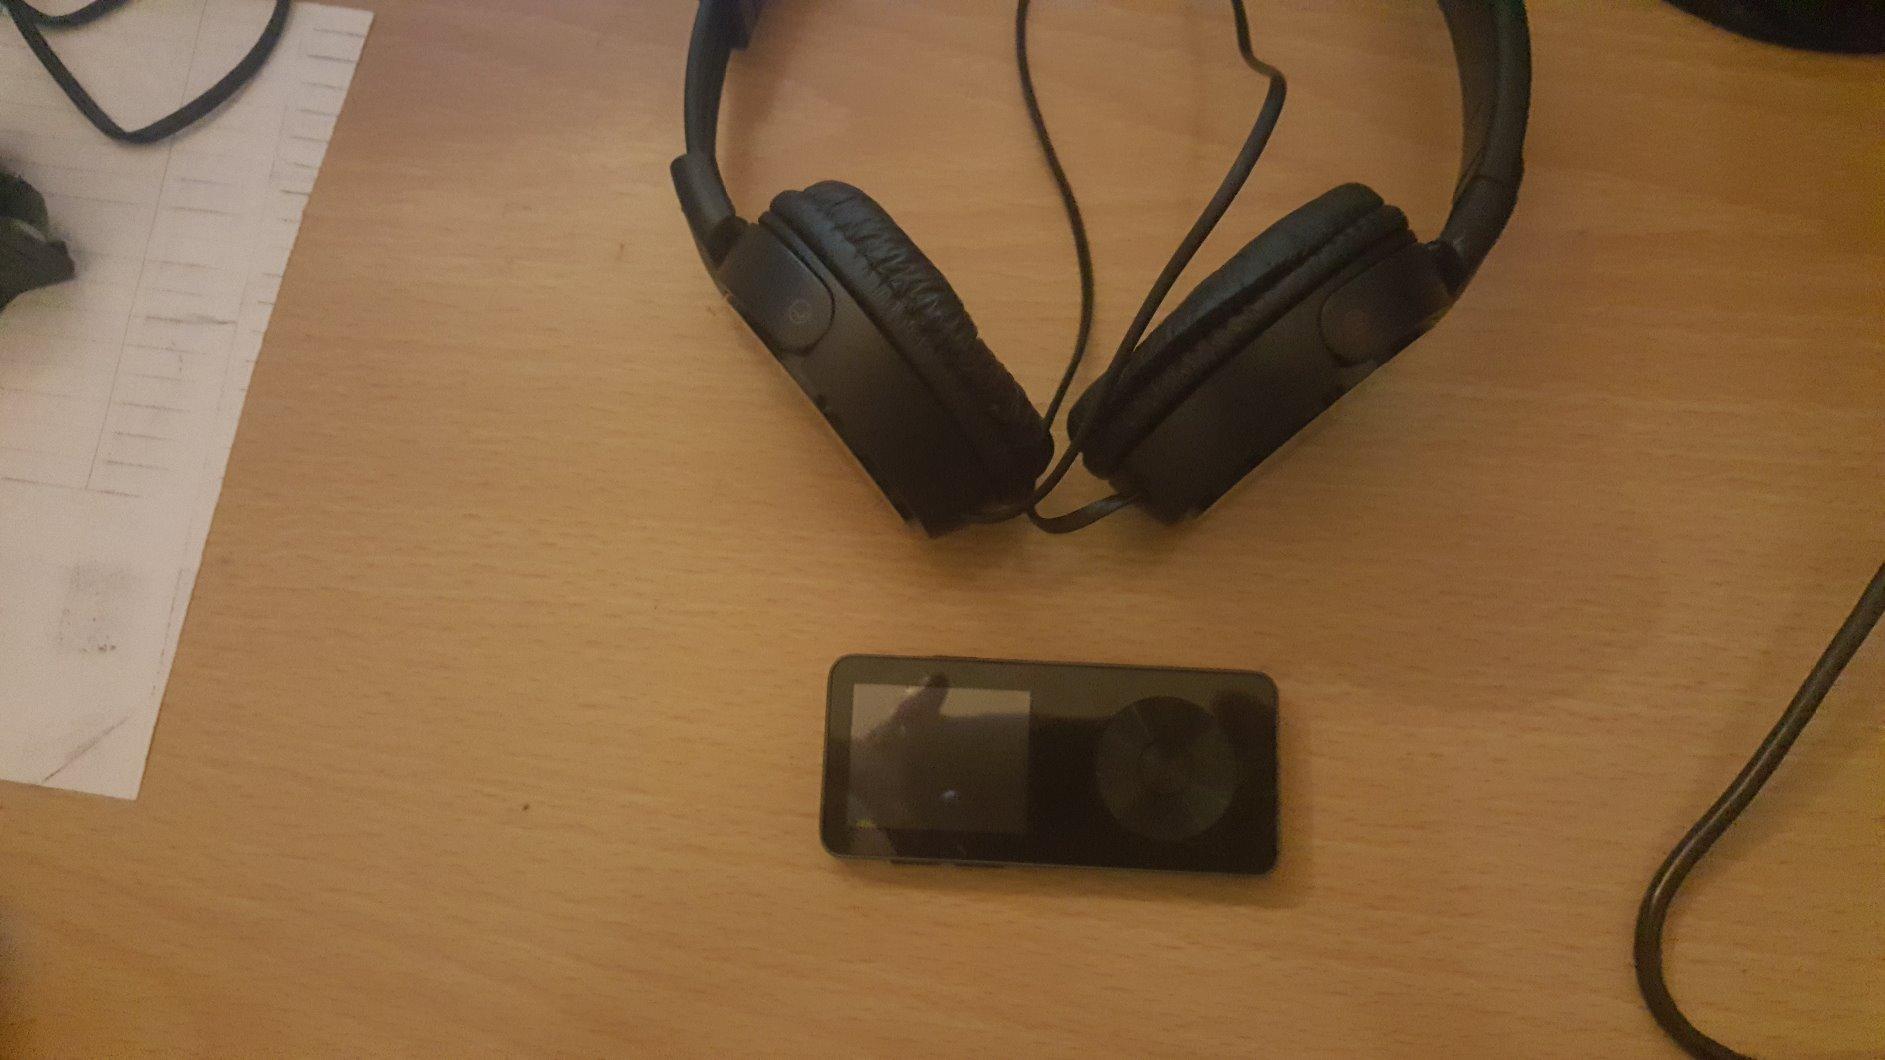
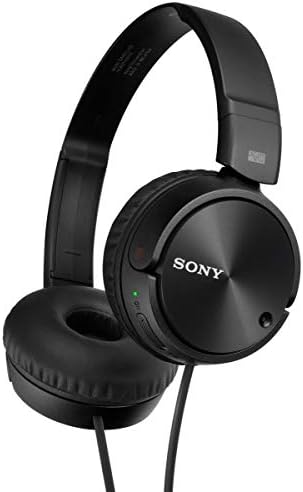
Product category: headphones
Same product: yes